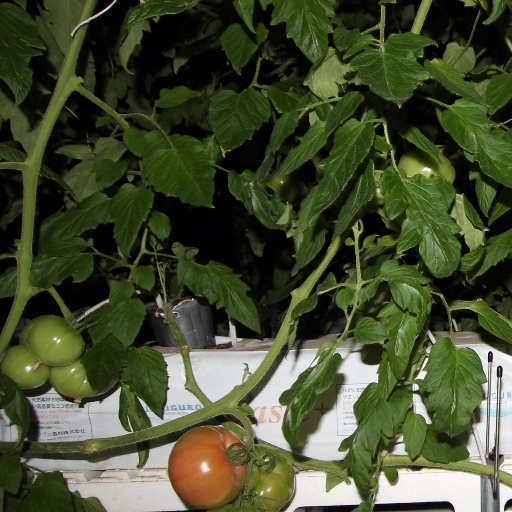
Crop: tomato